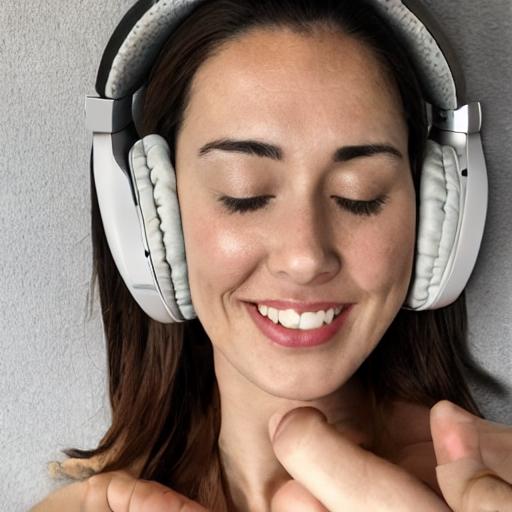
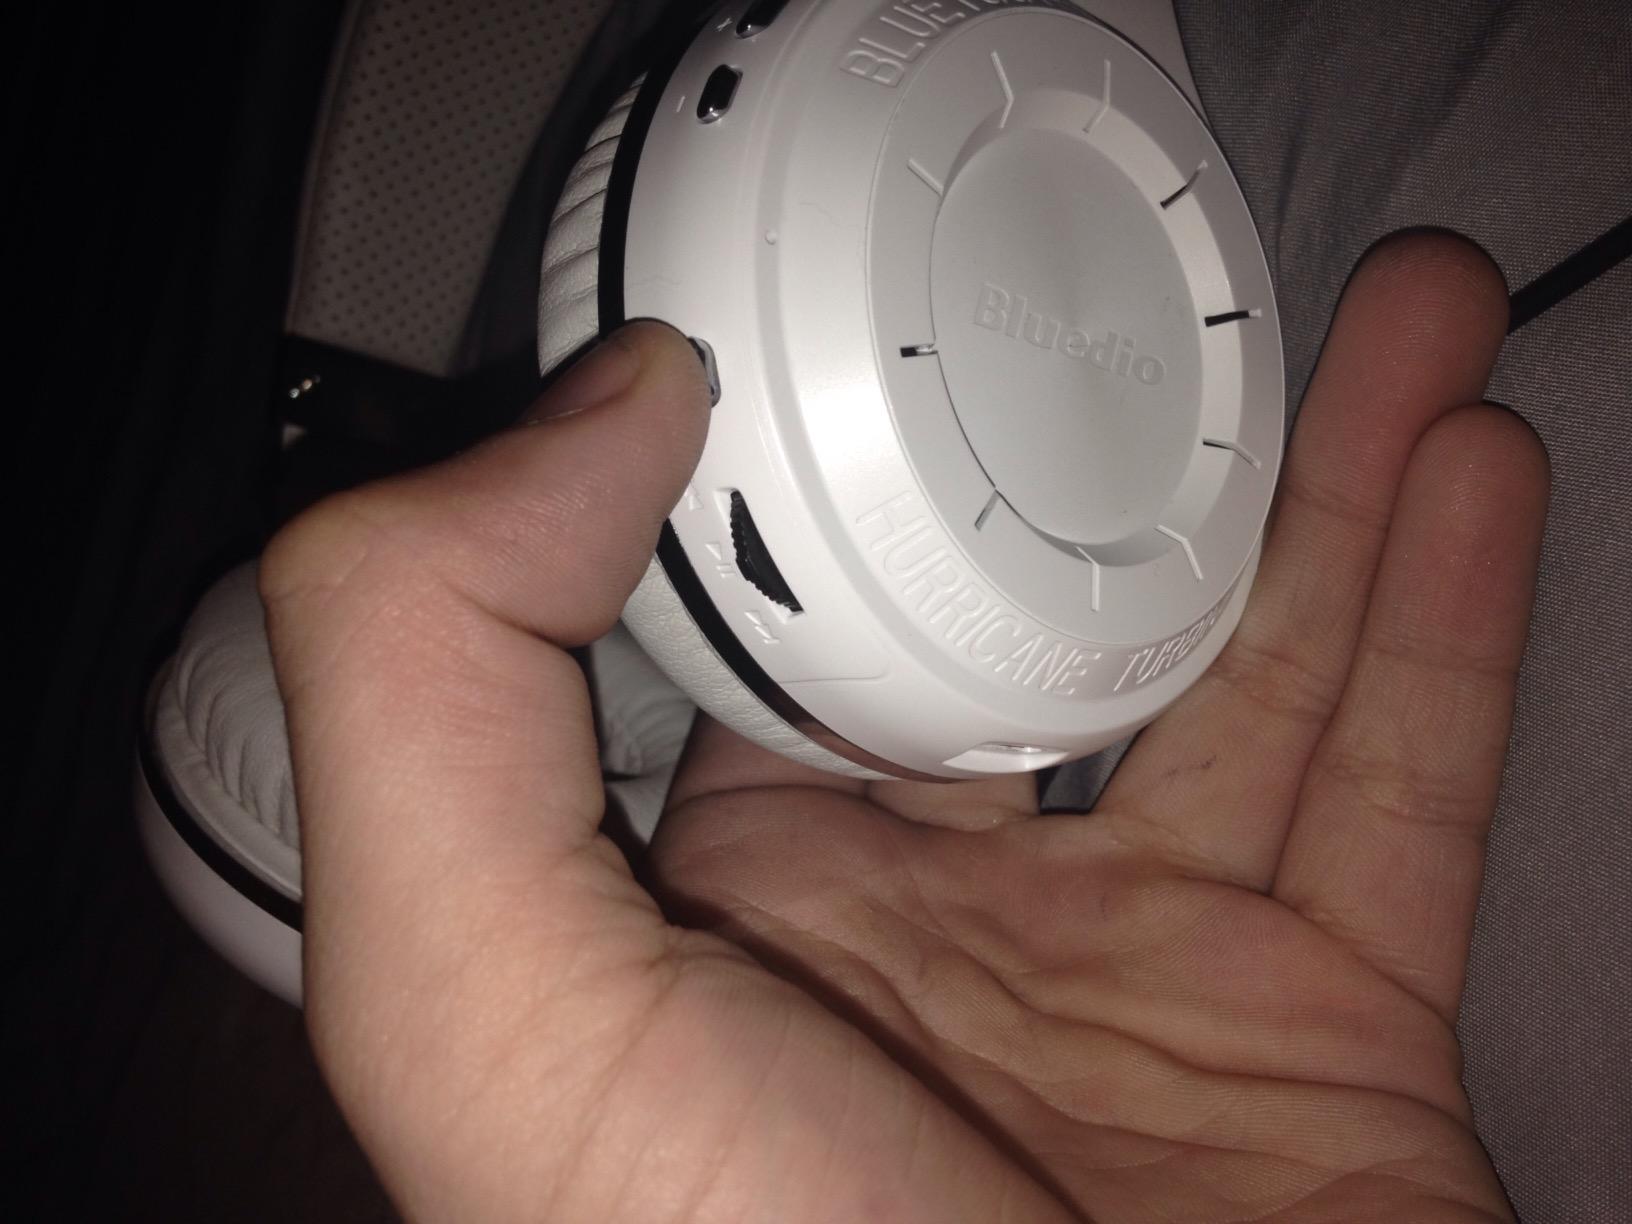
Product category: headphones
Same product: no